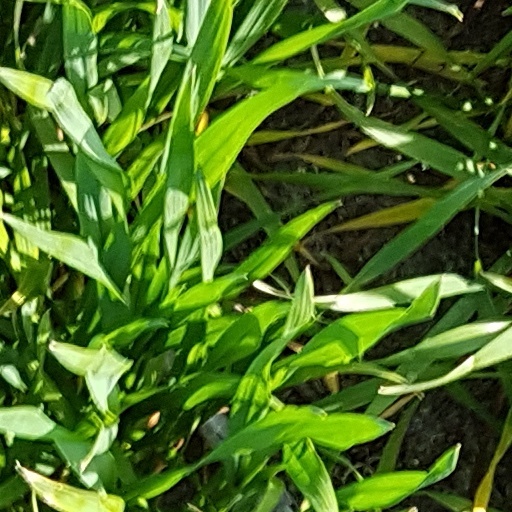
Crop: wheat